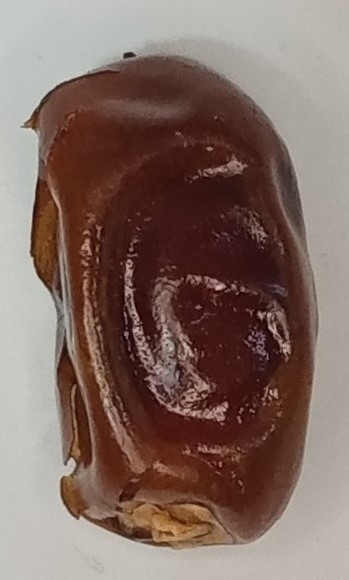
Variety: aseel
Size: medium
Grade: grade-1